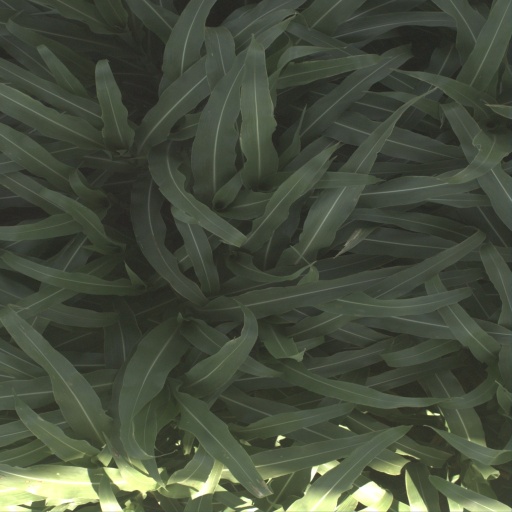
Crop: sorghum